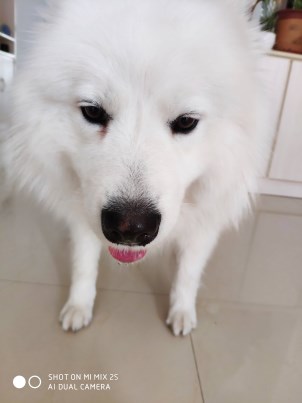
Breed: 2192-n000088-Samoyed